Qasim Mahmood

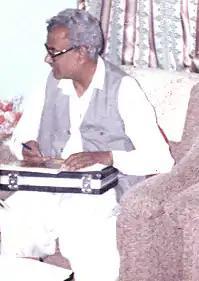
Portrait of Syed Qasim Mahmood

Syed Qasim Mahmood (Urdu: 17 November 1928 – 31 March 2010) was a Pakistani intellectual and Urdu short story writer, novelist, editor, publisher, translator, and encyclopedist. From his publishing companies, he published 211 scientific and literary books, wrote many articles on literature, science, politics and sociology in national newspapers and magazines.